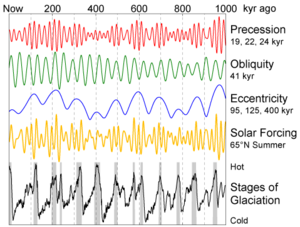
Istid
Jordens glaciation/temperatur som funktion af bl.a. excentricitet og præcession.
Istid er et glaciologisk begreb, der betegner, at større dele af Jordens overflade har arktisk eller subarktisk klima.